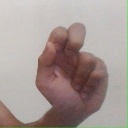
अक्षर: ढ